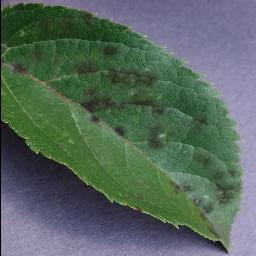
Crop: apple
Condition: scab